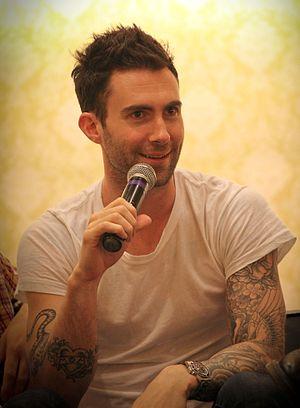
Le terme Blanc est employé, dans le langage courant, pour désigner des êtres humains caractérisés notamment par une couleur de peau claire. Le terme est généralement employé pour désigner les individus présentant des caractéristiques physiques qui sont historiquement associées aux populations natives européennes. La définition d'un « individu blanc » diffère sensiblement d'après les contextes historiques, légaux, culturels, et géographiques. Dans certains contextes, en particulier aux États-Unis, le terme « caucasien » est utilisé comme synonyme.
Cette page liste les titres numéro un les plus performants aux États-Unis pour l'année 2012 selon le magazine Billboard. Ils sont issus des classements suivants : les 100 meilleures ventes de singles et les 200 meilleures ventes d'albums.